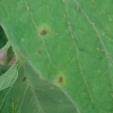
Crop: Tomato
Condition: alternaria-d